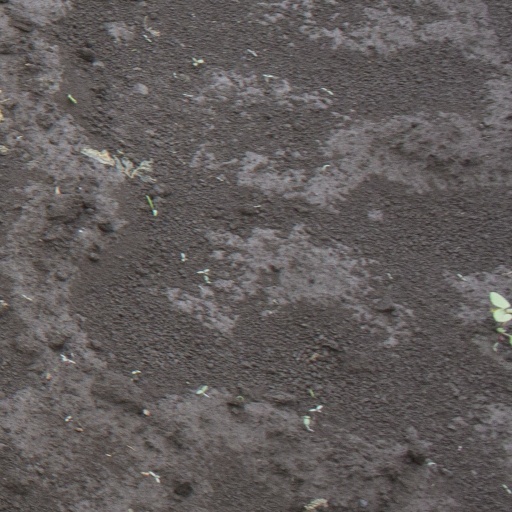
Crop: soybean